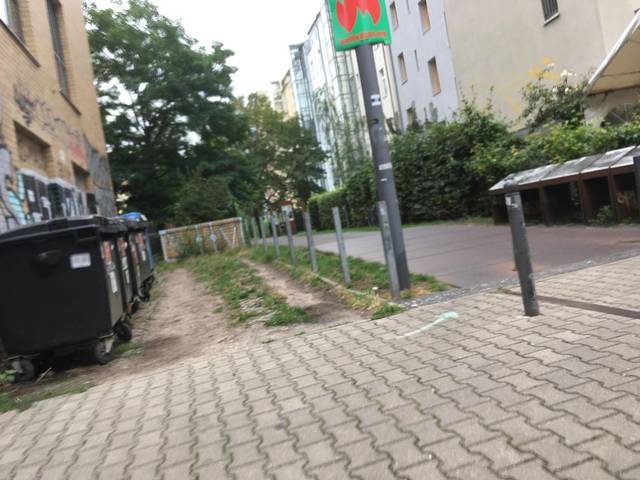
Region: Germany
Coordinates: 52.54, 13.402